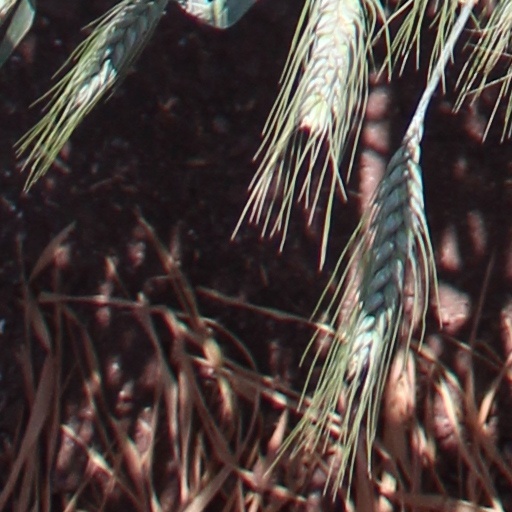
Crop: wheat